United States O-class submarine

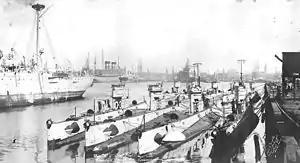
Nine O-class submarines from Submarine Division 8 at Boston, 1921

The Lake design boats ("O-11" through "O-16"), built by the Lake Torpedo Boat Company and Craig Shipbuilding, suffered from electrical, structural, and mechanical problems. was immediately sent to the Philadelphia Navy Yard for a five-month overhaul. In October 1918, sank the patrol boat in a collision while she ("O-13") was submerged. also underwent a refit but was sent into reserve soon after before she went into service at Coco Solo in the Panama Canal Zone. This also involved another overhaul. also underwent a refit soon after commissioning and later suffered a fire in her conning tower in December 1919. All six of the Lake design boats were decommissioned in July 1924, with five being scrapped in July 1930 under the terms of the London Naval Treaty. However, the decommissioned was leased back to Simon Lake for use in an Arctic expedition by Sir Hubert Wilkins. Disarmed, she was rebuilt with specialized Arctic exploration equipment and renamed "Nautilus". After the conclusion of the expedition she was scuttled in a Norwegian fjord in November 1931 to keep within the provisions of the lease agreement, as the Navy no longer wanted her but didn't want the boat to fall into foreign hands.